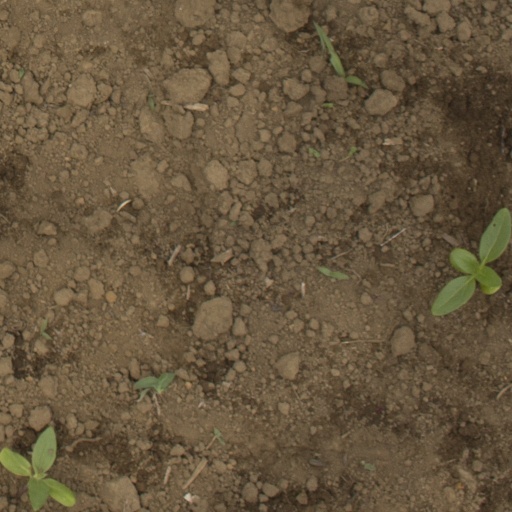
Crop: Jerusalem artichoke